Illinois Memorial

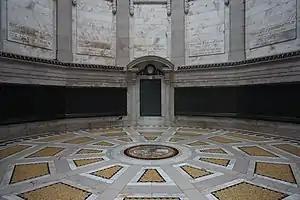
Interior of the memorial

The memorial's design was based on that of the Roman Pantheon. The base and stairway is made of granite quarried from Stone Mountain in Georgia, while the remainder of the structure is made of Georgia marble. It is the largest memorial on the battlefield. According to the National Park Service, "[n]o device indicative of war" is featured in the memorial, which was specified by the commission that oversaw its creation. Sixty bronze tablets line the interior of the memorial and bear the names of all 36,325 Illinois soldiers who participated in the campaign. A bronze statue of a bald eagle, sculpted by Hibbard, sits atop the memorial. It was gilded in the 1990s, along with lettering and other details on the interior. The stairway consists of 47 steps, one for each day of the siege. It is located near the Shirley House on the battlefield, along Jackson Road.